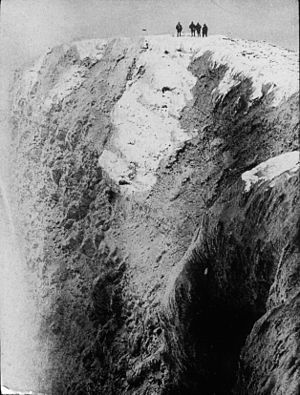
Nimrod-ekspeditionen 1907–09 / Ekspeditionen / Kap Royds / Bestigelsen af Mount Erebus
Mackay, Marshall, Adams og David (fra venstre mod højre) på toppen af Mt. Erebus 9. marts 1908.
"Nimrod-ekspeditionen var den første af tre ekspeditioner, som Ernest Shackleton ledede til Antarktis. Hovedmålet var at blive først til at nå Sydpolen, endvidere havde ekspeditionen en række geografiske og andre videnskabelige formål. Ekspeditionen nåede 88° 23' sydlig bredde, til da det sydligste punkt nået af mennesker og kun 97 nautiske mil fra Sydpolen. De fleste beretninger om ekspeditionen opgiver afstanden ""97 miles"" uden at opgive tilsvarende i engelske miles; symbolikken af at være indenfor 100 miles fra Sydpolen blev anset som vigtigst af alle. Ekspeditionen var den første til at bestige Mount Erebus, den næsthøjeste vulkan i Antarktis, og en separat gruppe ledet af den walisisk-australske geolog og professor Edgeworth David nåede den beregnede position for den magnetiske sydpol.